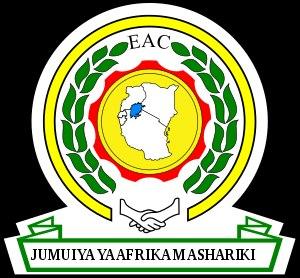
La Communauté d'Afrique de l'Est est une organisation internationale de six pays de l'Afrique de l'est comprenant le Burundi, le Kenya, l'Ouganda, le Rwanda, le Soudan du Sud et la Tanzanie. Paul Kagame, le président du Rwanda est le dirigeant actuel de la Communauté d'Afrique de l'Est. La Communauté d'Afrique de l'Est est l'un des piliers de la Communauté économique africaine.